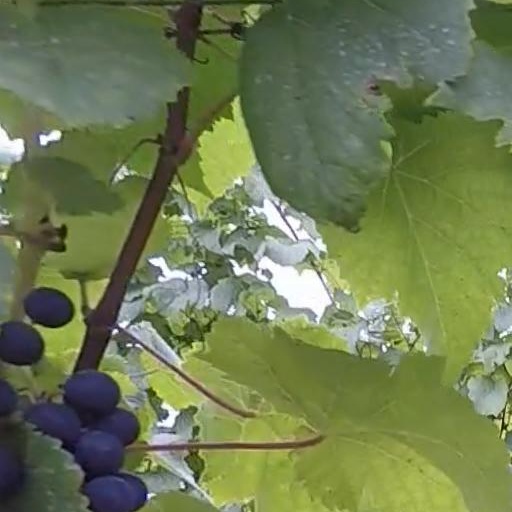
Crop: grape